Chicago Board of Trade Building

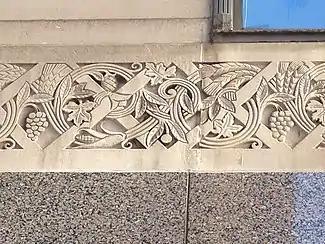
Outdoor building detail depicting crops

According to the June 16, 1930, issue of "Time" magazine, visitors carrying ripened wheat heads stared in curiosity at the six-story tall trading room directly above the lobby and behind the large windows below the clock facing LaSalle Street. At the center of the room, "Time" reported on the items being traded in "pits" organized based on commodities type with pits names such as the corn pit, soybean pit or wheat pit. The individual pits are raised octagonal structures where open outcry trading occurs. Steps up the outside of each octagon provide an amphitheater atmosphere, and enable a large number of traders to see each other and communicate during trading hours. With early versions dating back to 1870, this type of trading pit was patented in 1878.